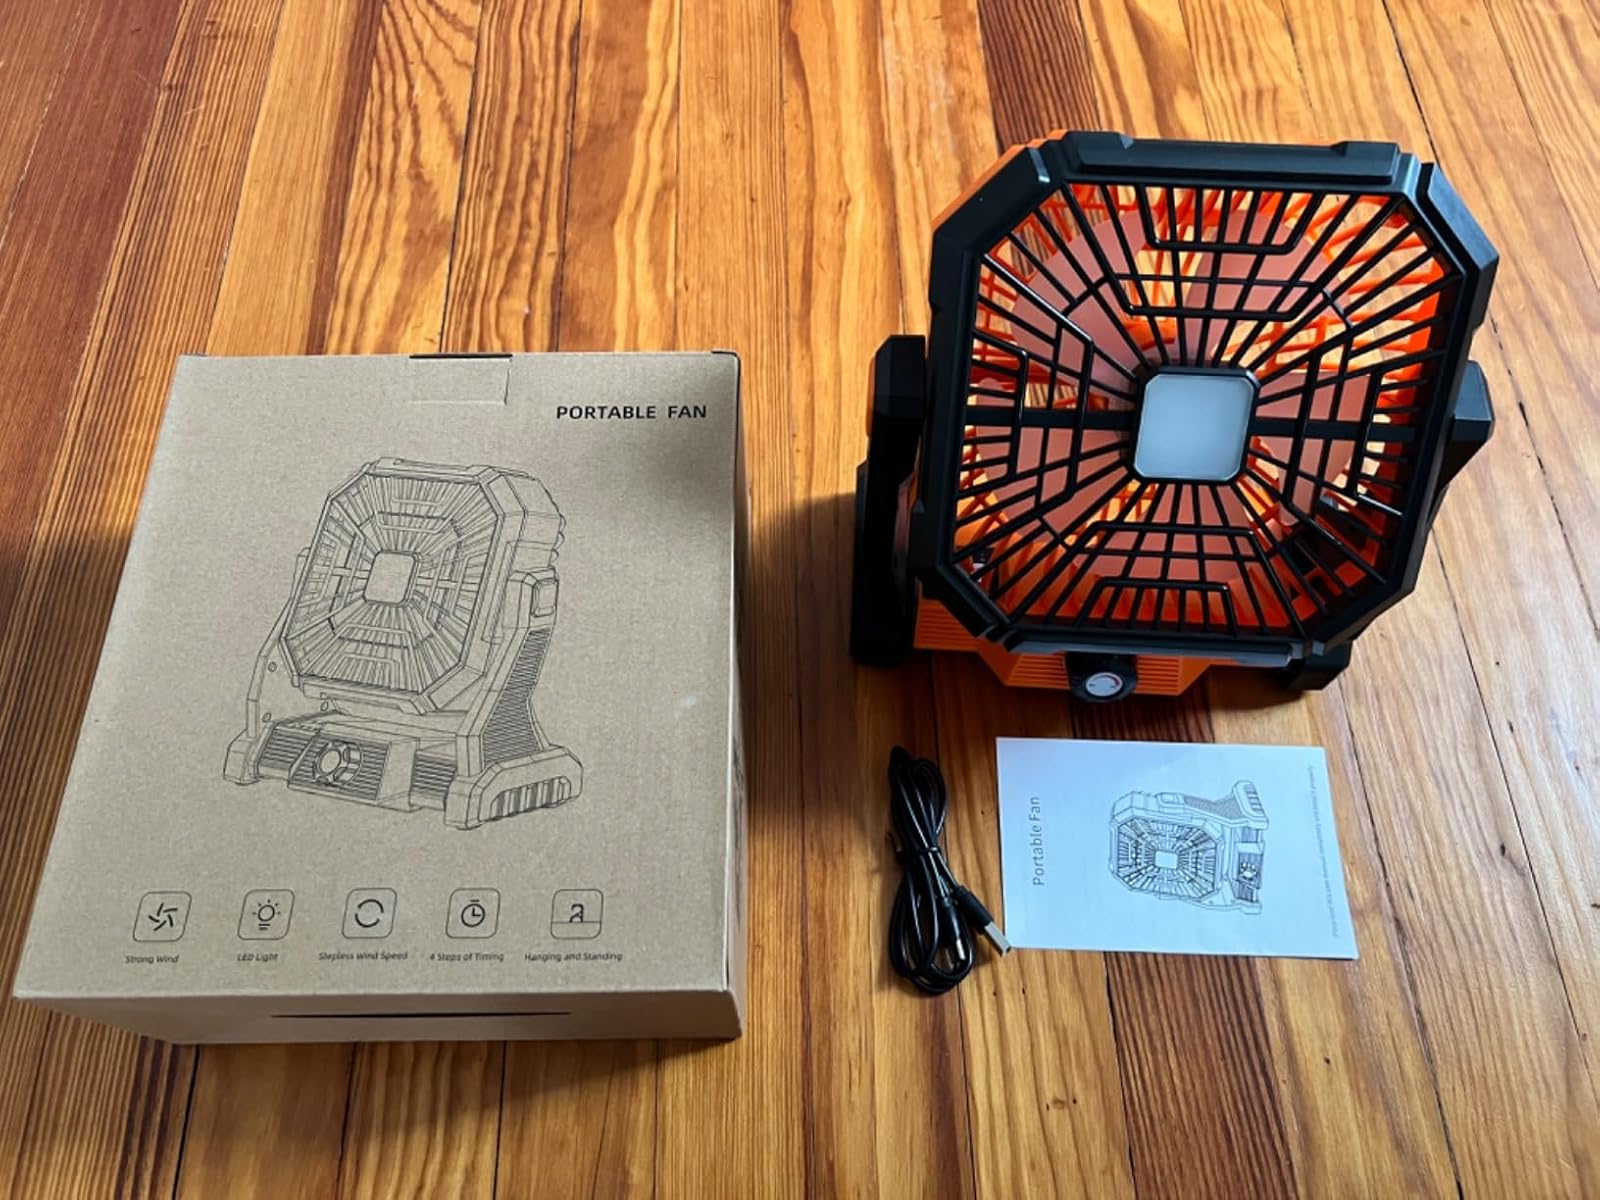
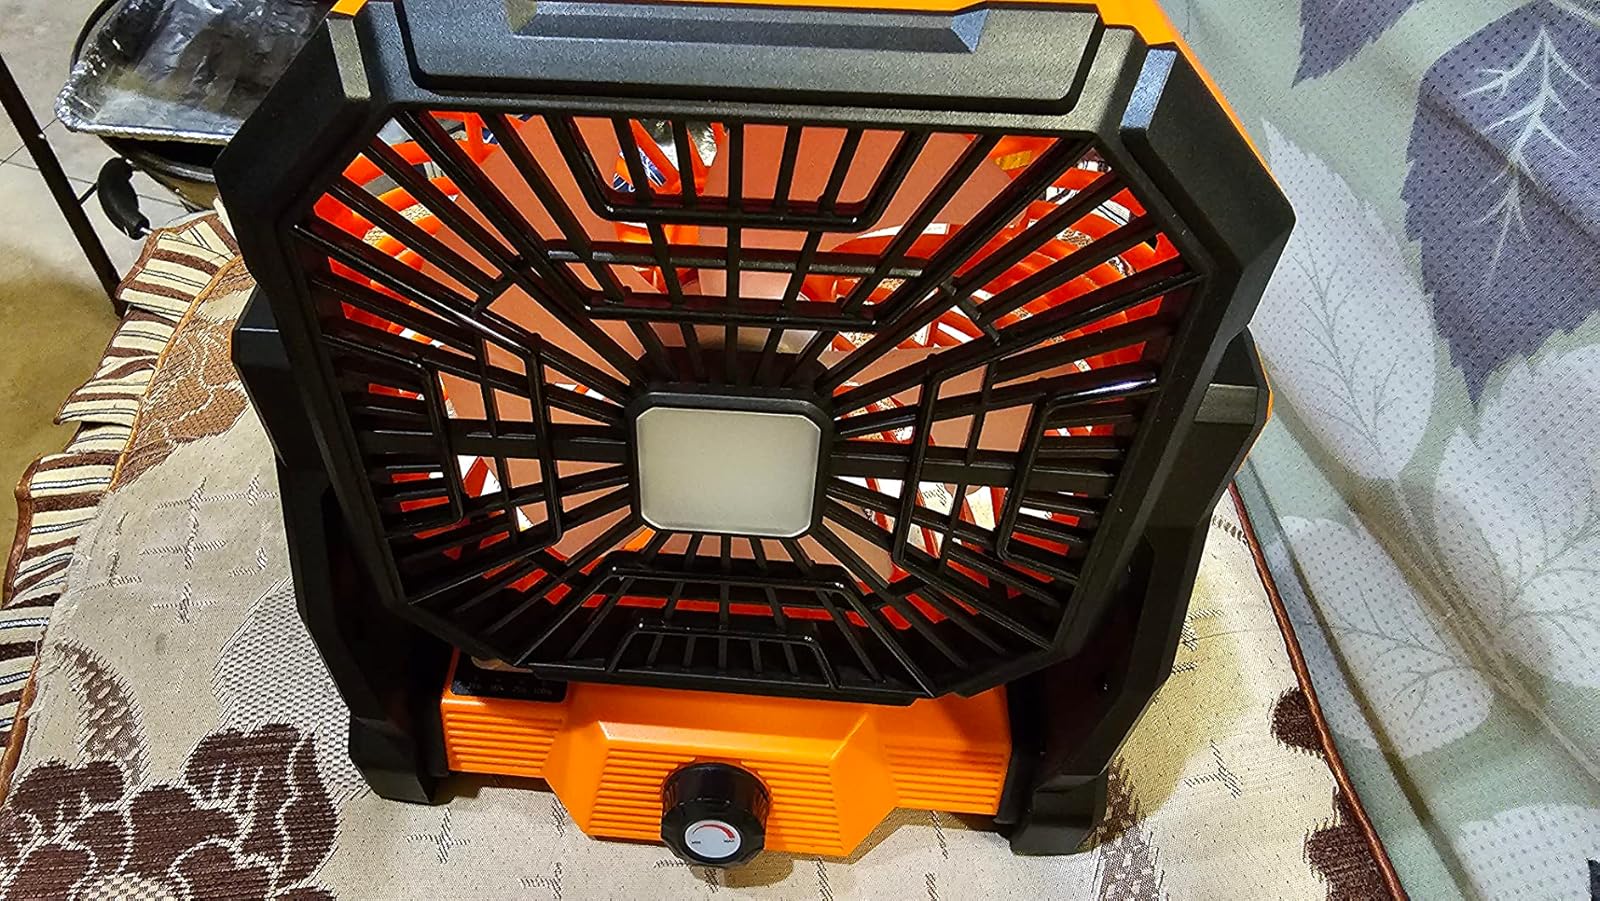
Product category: lantern
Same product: yes